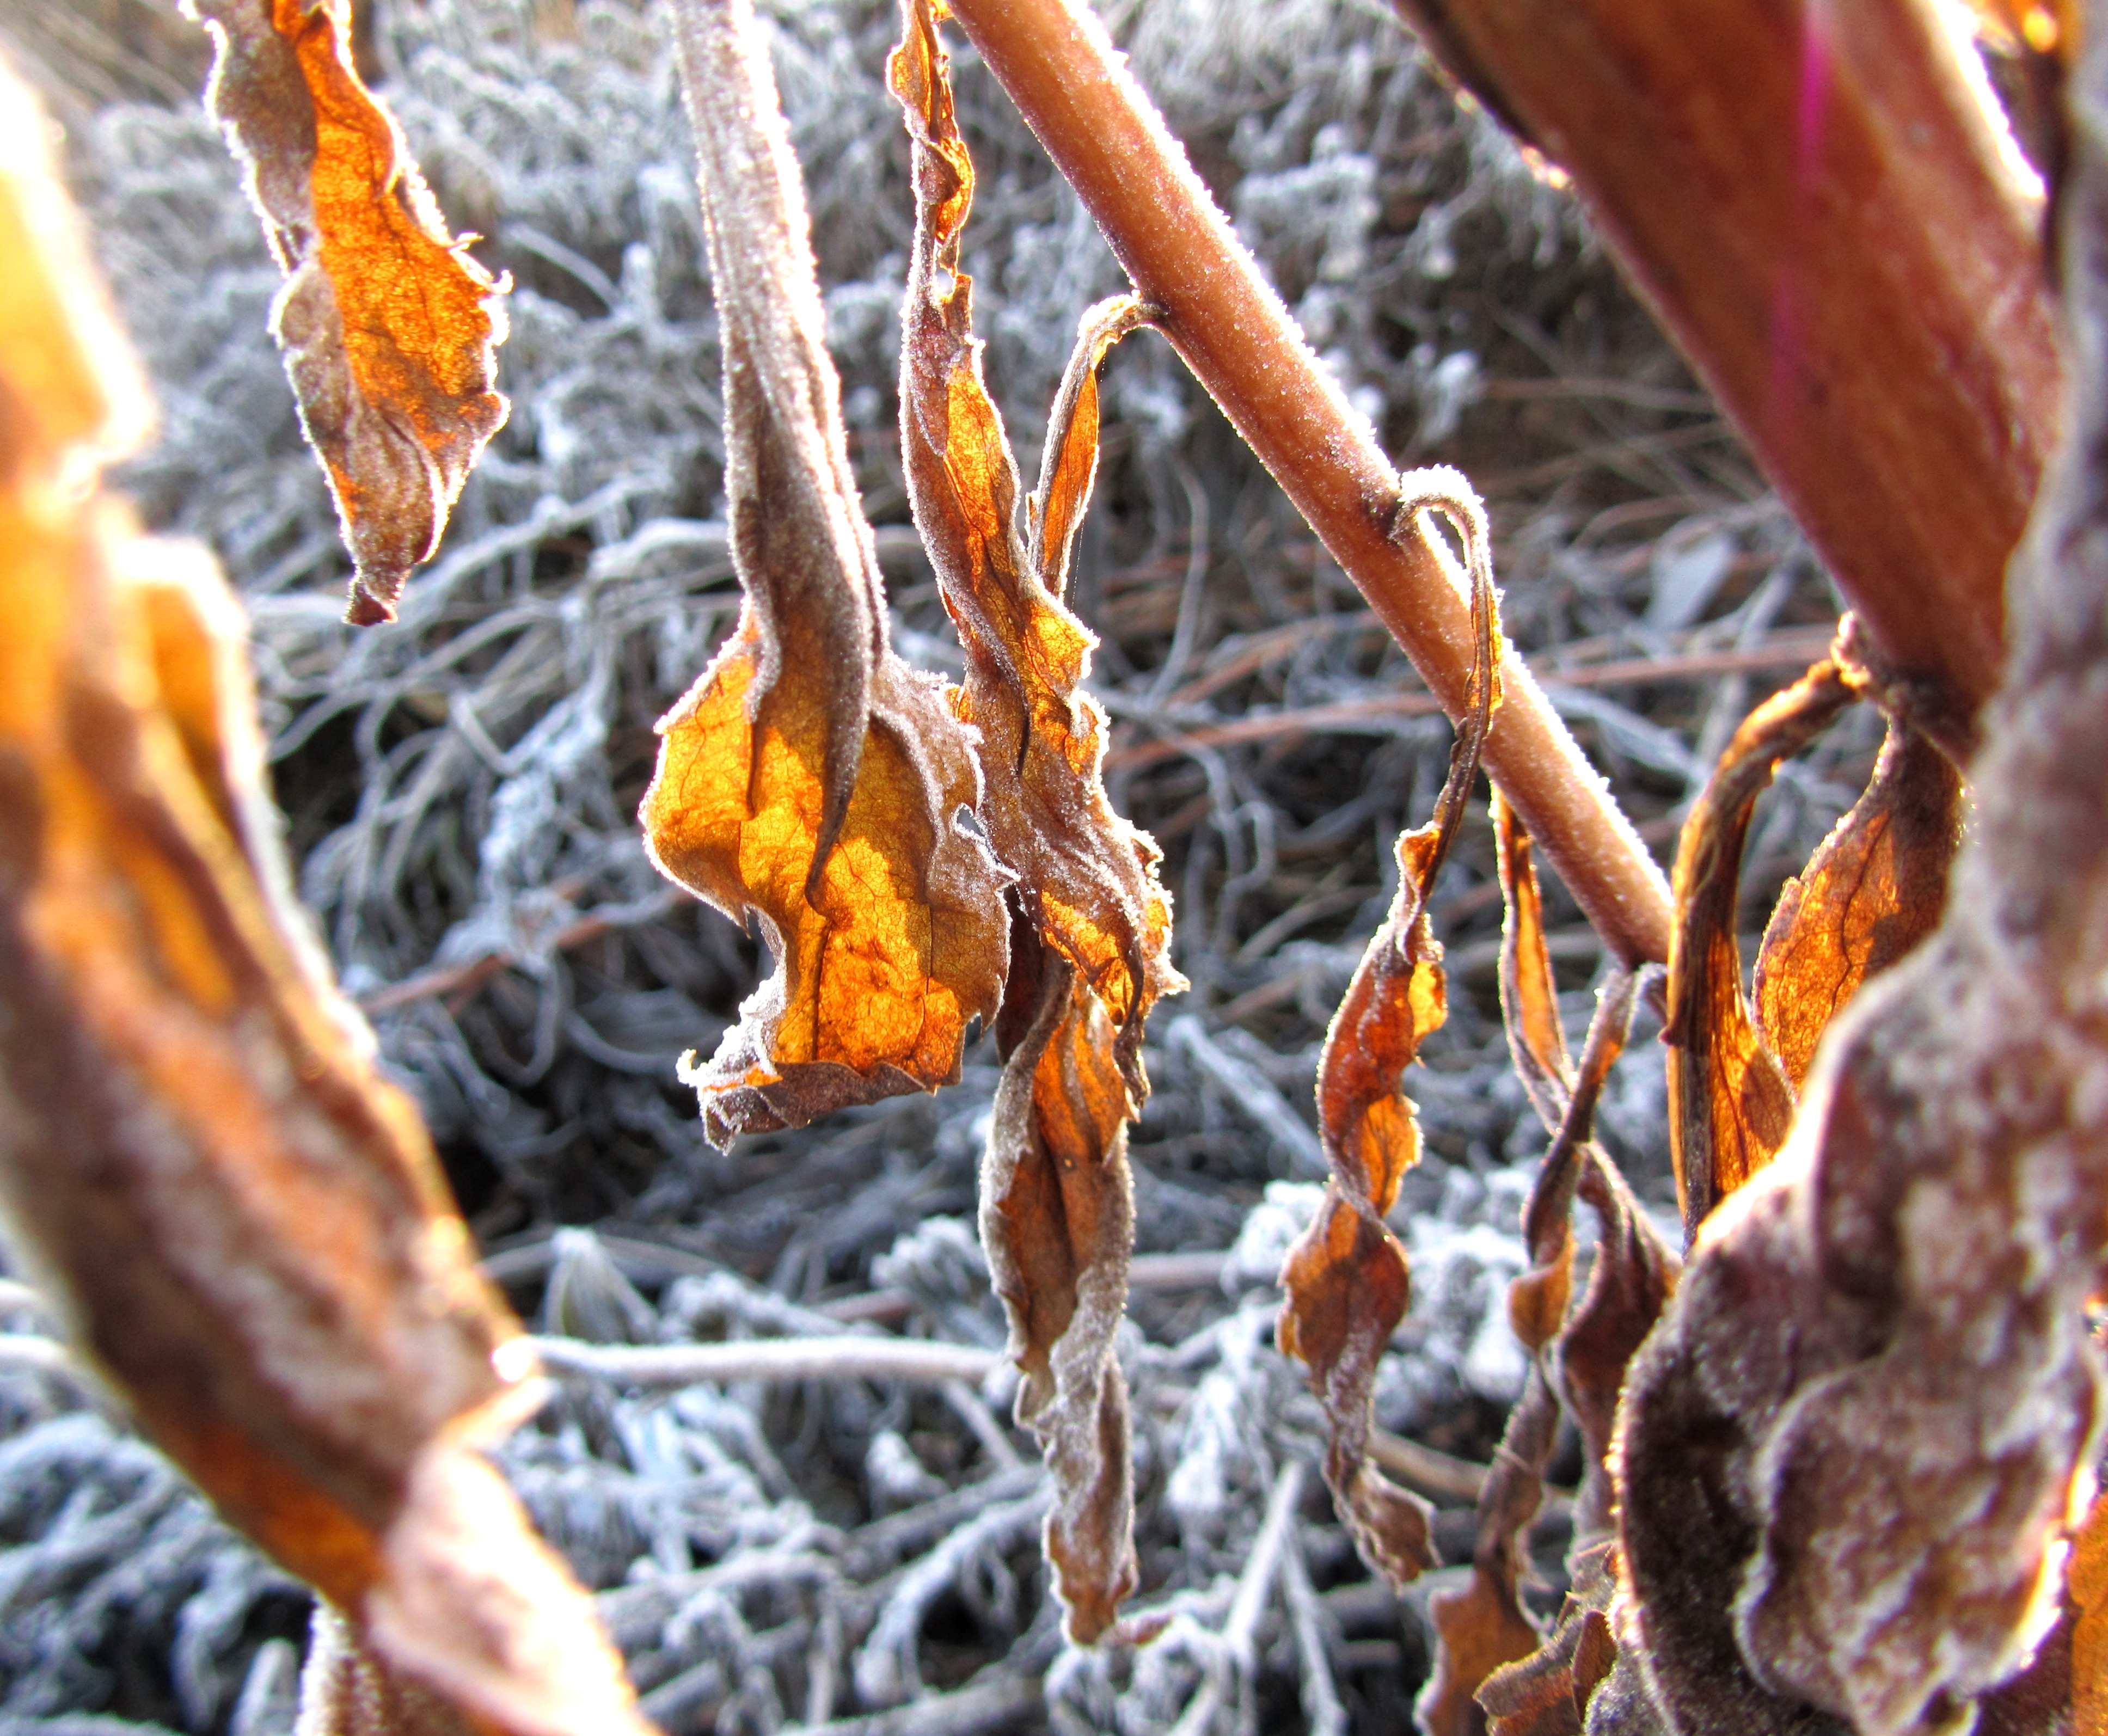
tree, nature, branch, winter, plant, sun, sunlight, leaf, flower, frost, food, produce, autumn, soil, flora, season, close up, leaves, mood, macro photography, flowering plant, winter gold